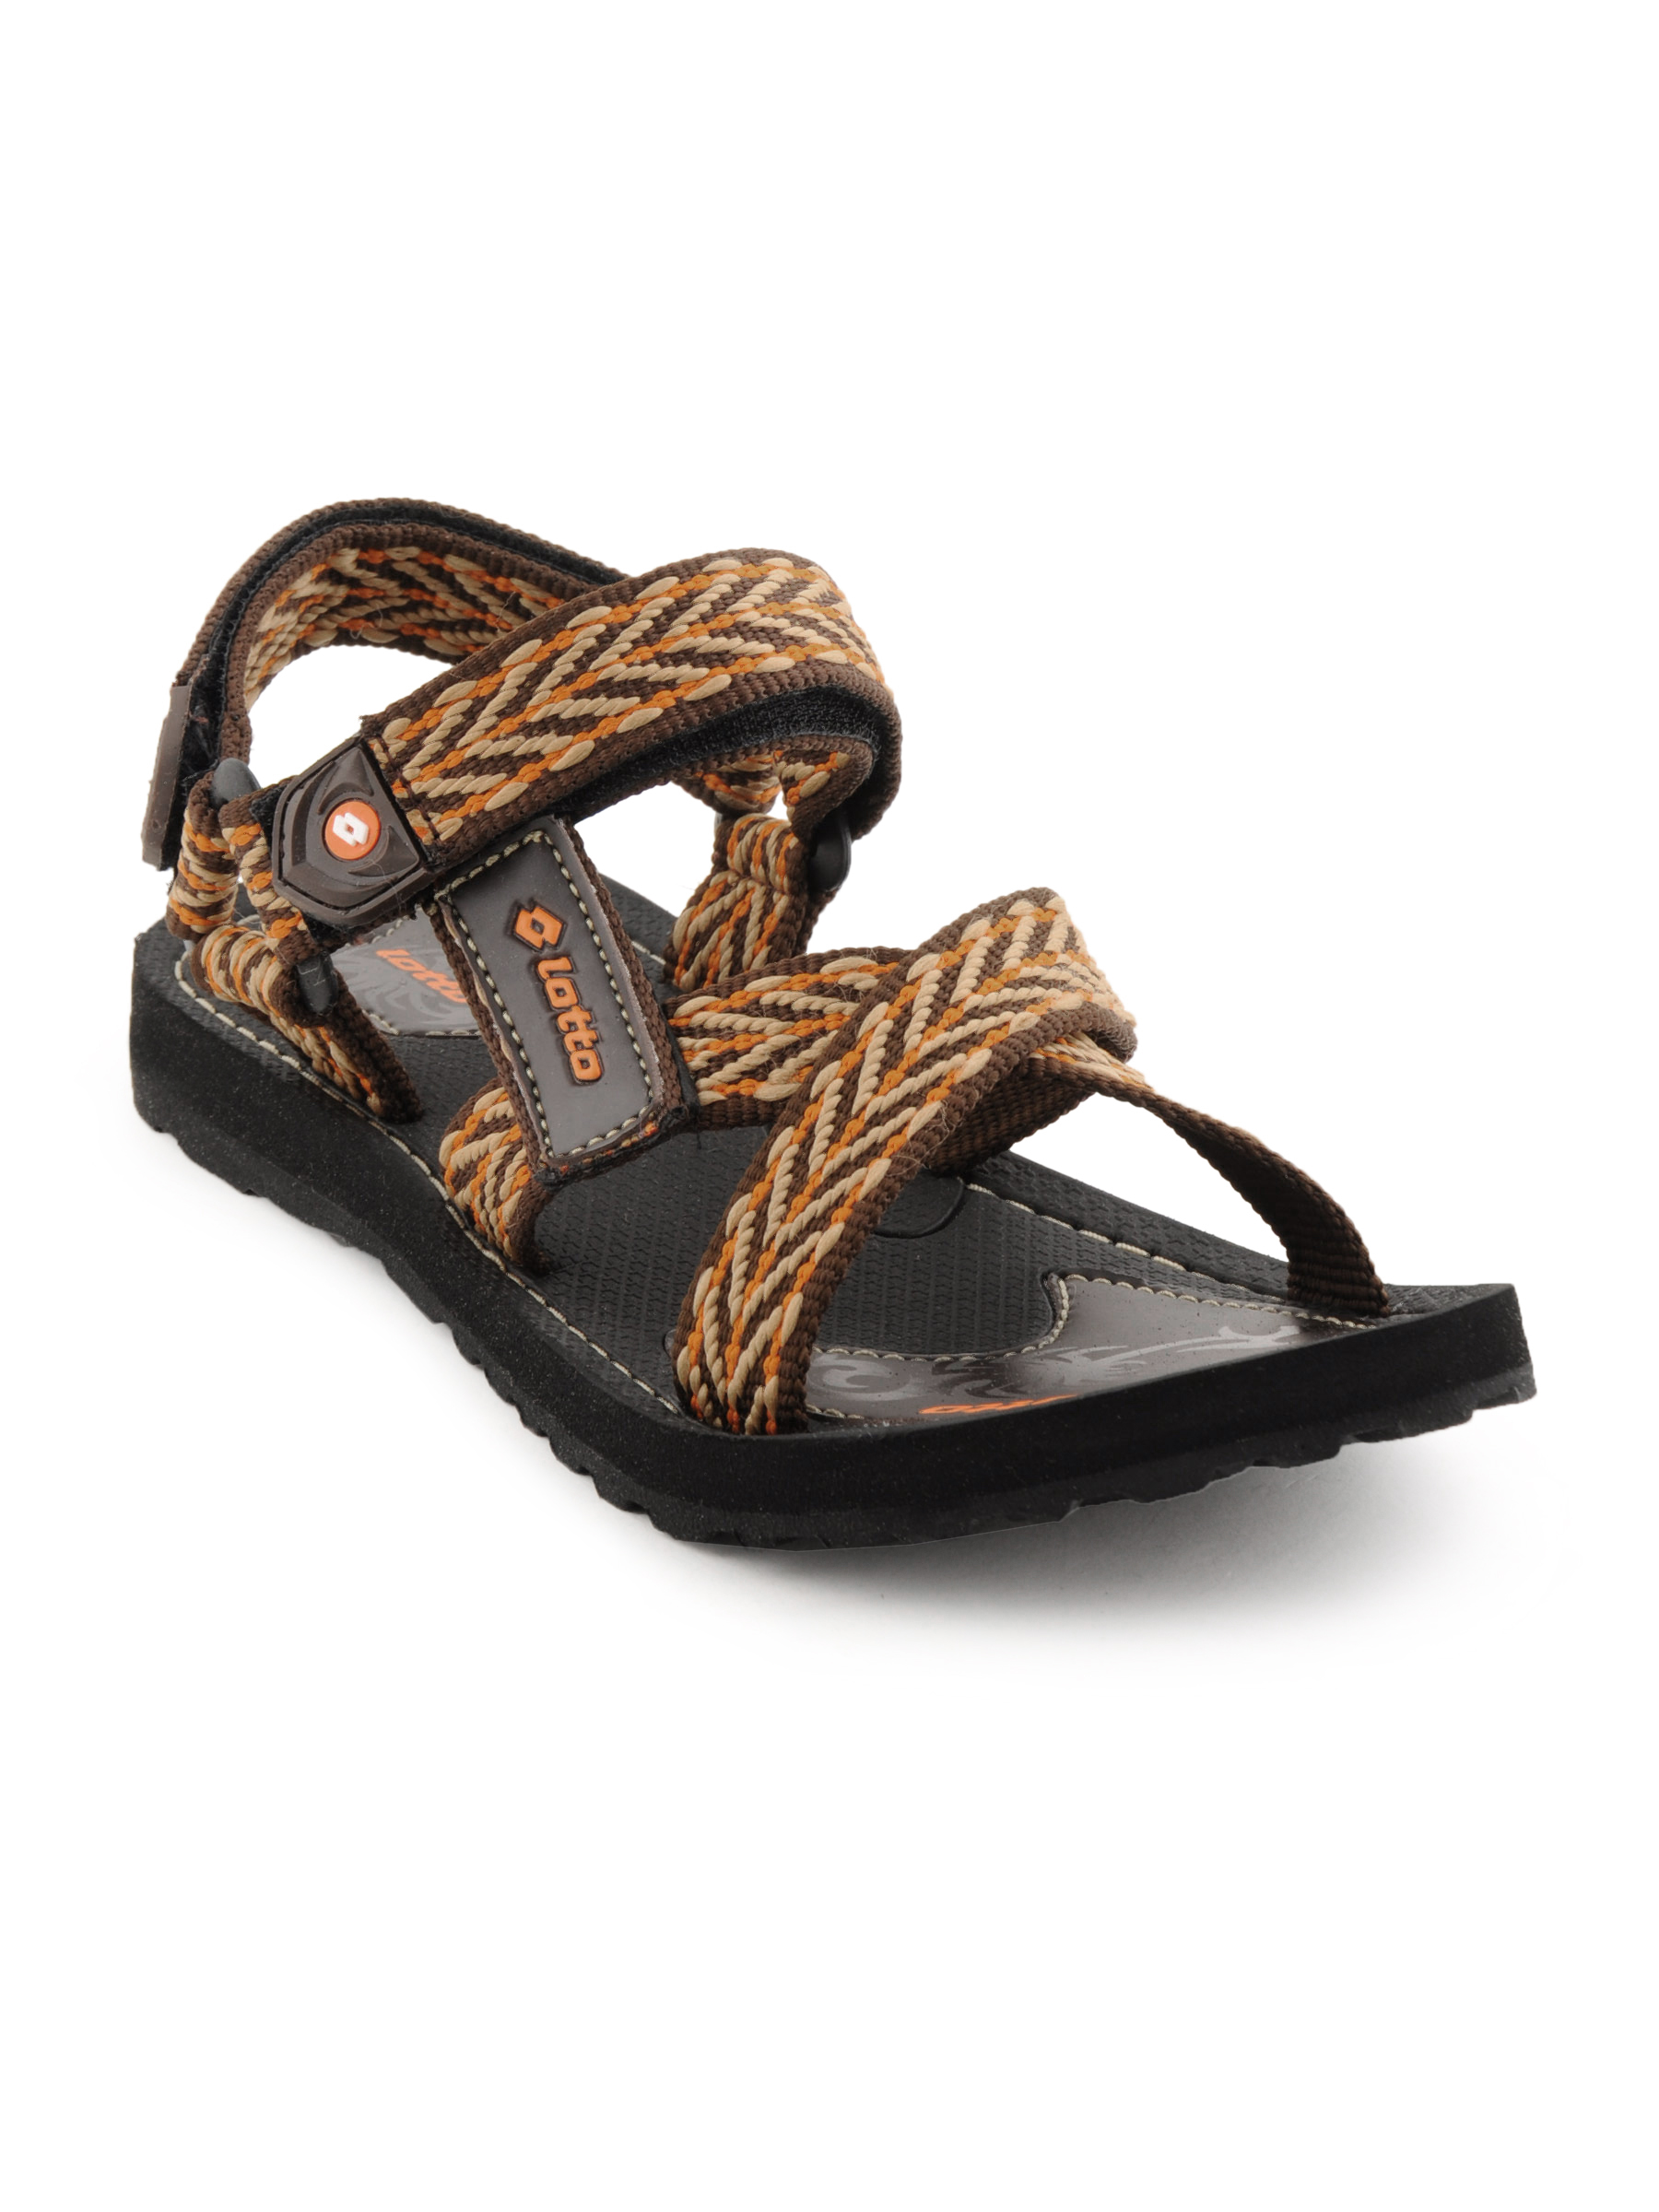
Lotto Men Sting II Brown Sandals
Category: Footwear / Sandal / Sandals
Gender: Men
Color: Brown
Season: Fall 2011
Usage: Casual